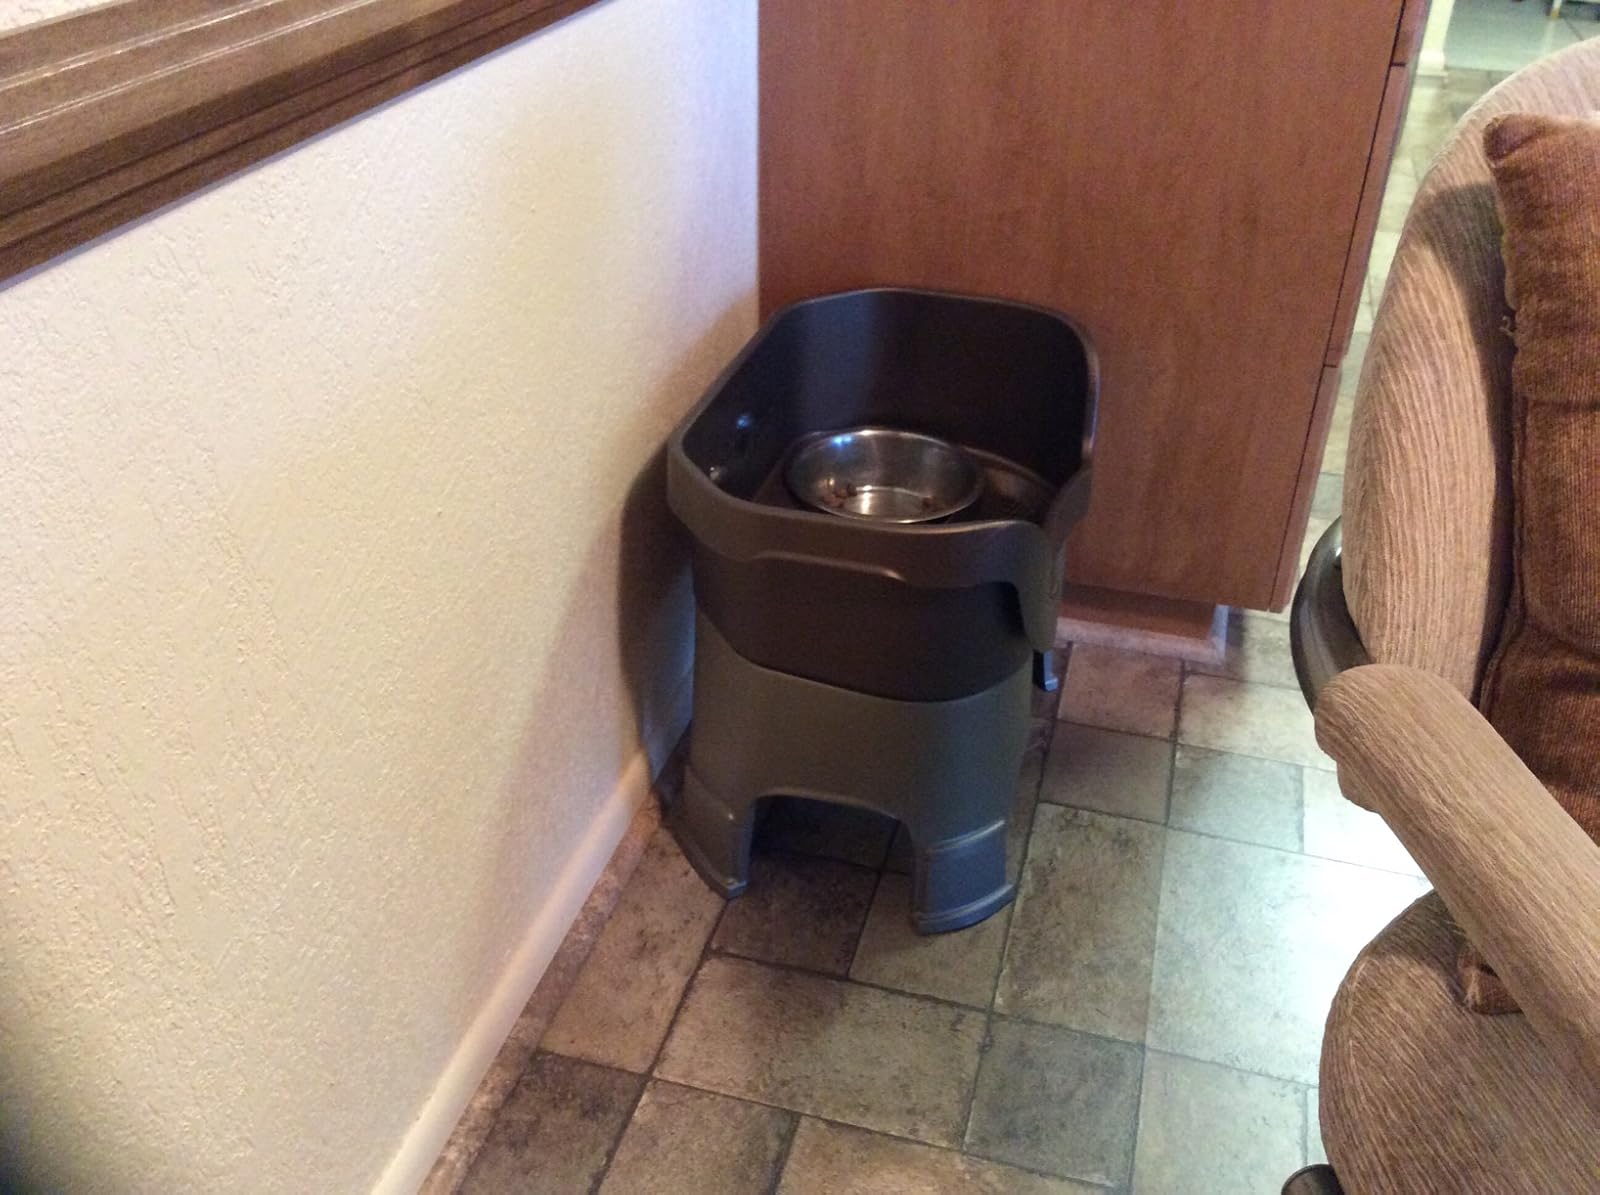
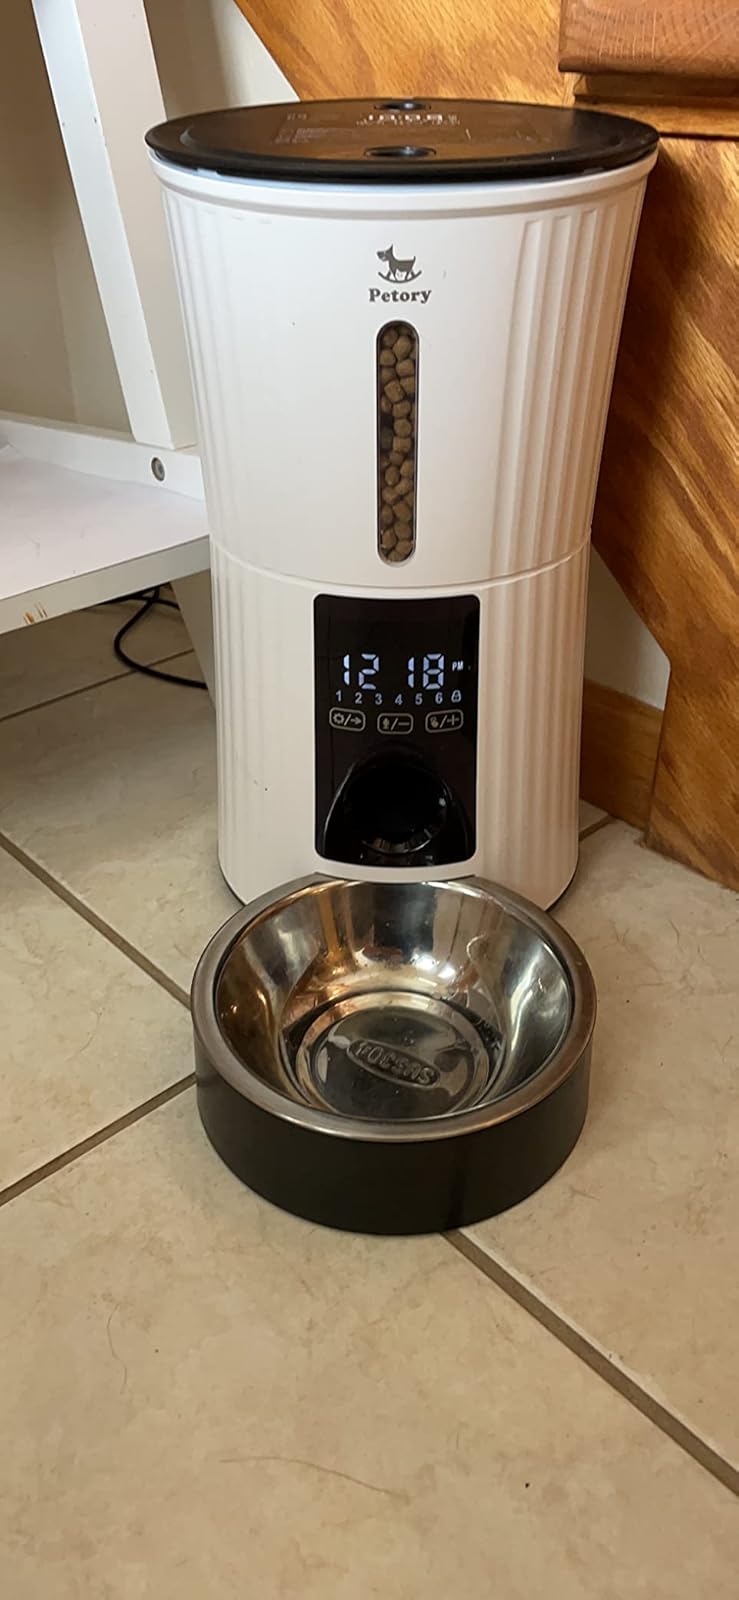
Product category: items_feeder
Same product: no